The Time Hoppers

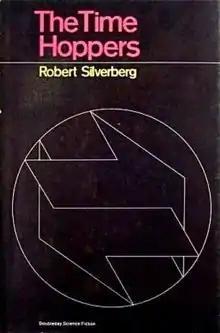
First edition Cover art by Rudolph de Harak

The Time Hoppers is a science fiction novel by American writer Robert Silverberg, first published by Doubleday in 1967. The plot concerns Joe Quellen, a 25th-century bureaucrat charged with investigating "hoppers", travelers from the future whose presence in the past has been documented for hundreds of years, and his brother-in-law, Norman Pomrath, an unemployed blue collar worker who ends up being presented with an opportunity to travel back in time.